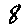
Label: 8